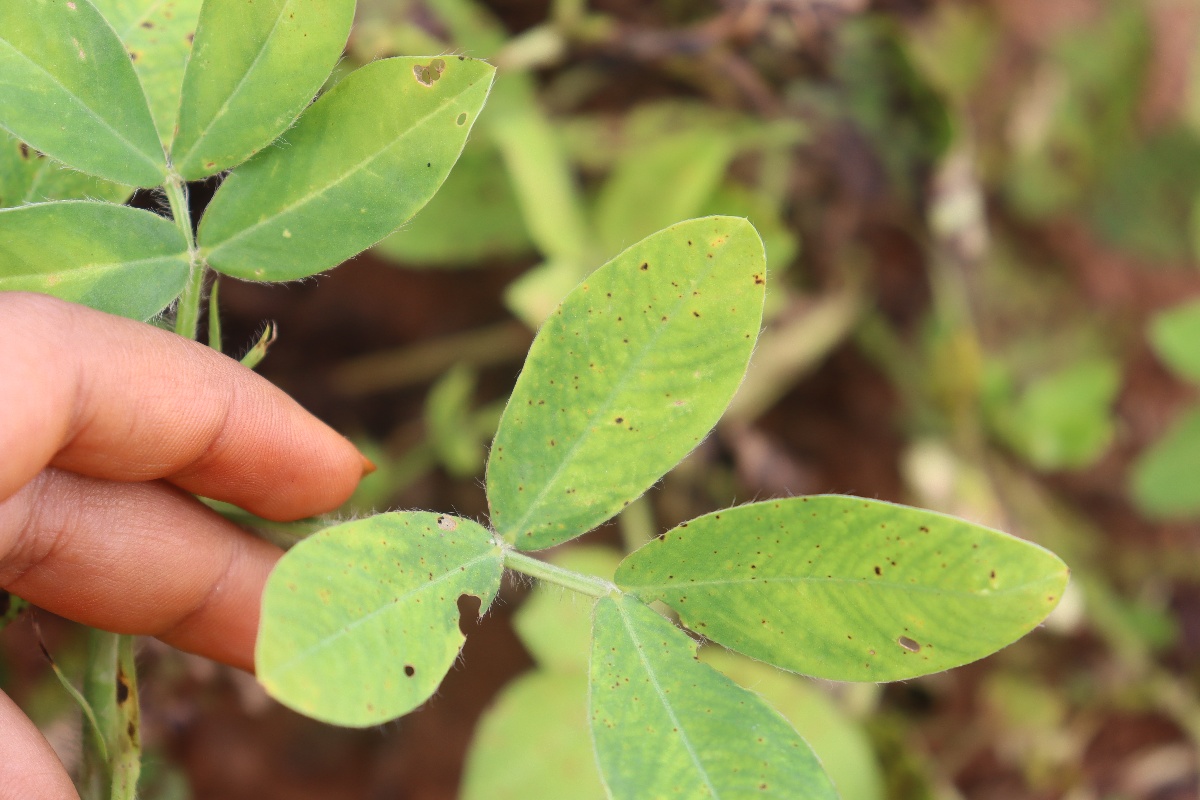
Label: late leaf spot